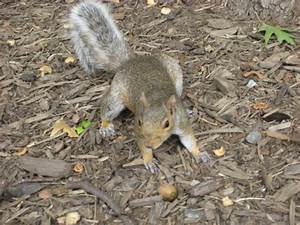
Label: scoiattolo